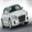
Label: automobile